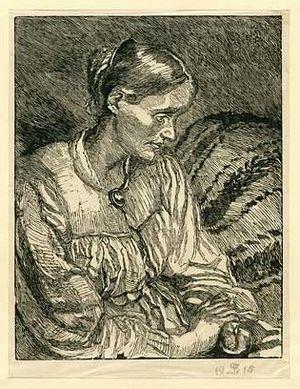
Anna Louise Birgitte Syberg est une peintre danoise née le 7 janvier 1870 à Fåborg et morte le 4 juillet 1914 à Copenhague.